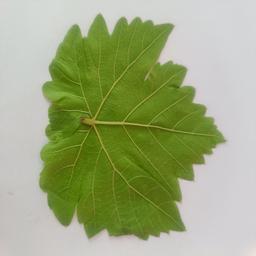
Label: Healthy Leaves